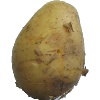
Label: Potato White 1